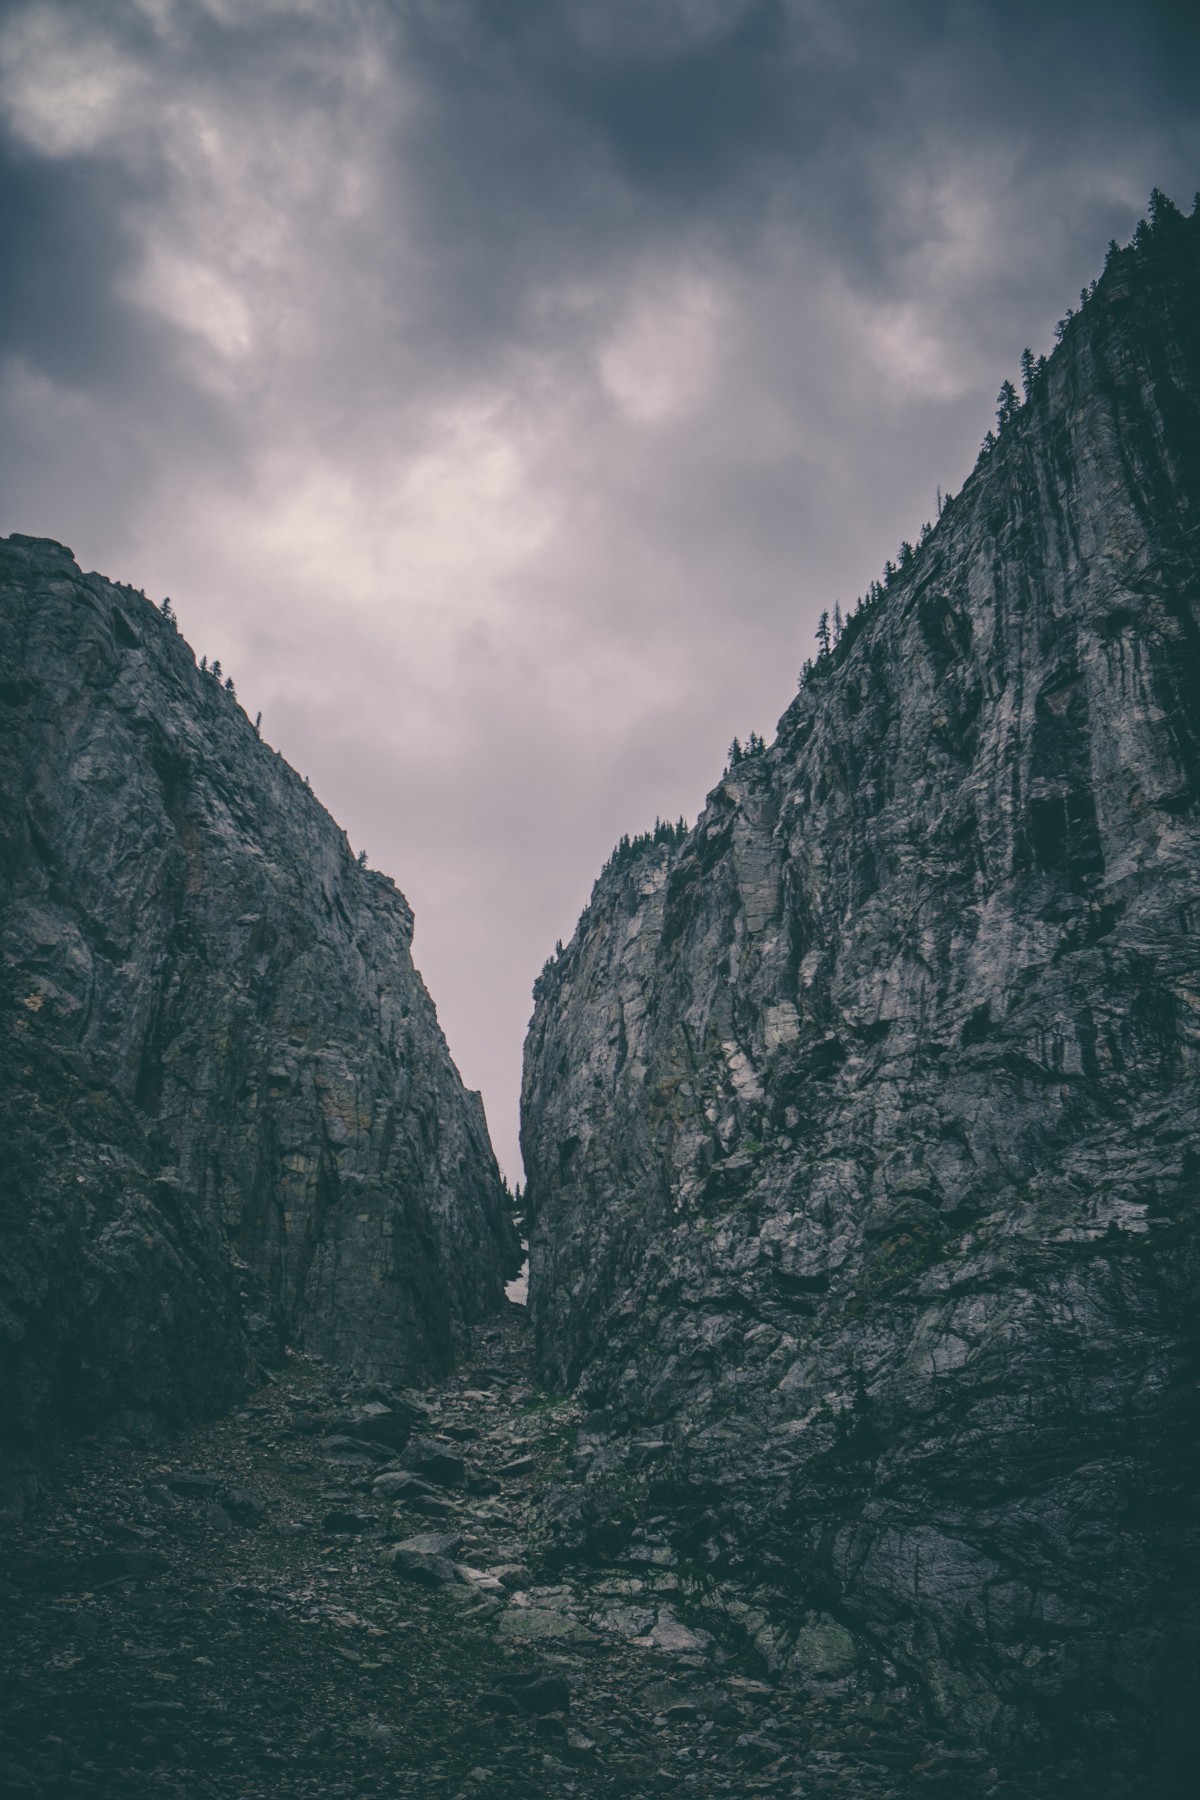
Tags: nature, rock, cloud, mountain range, cliff, fjord, terrain, geographical feature, mountainous landforms